Mynydd Bach Trecastell

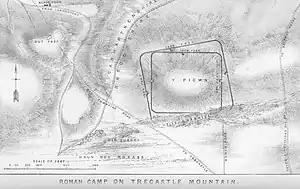
Y Pigwm, Trecastle, Breconshire. Plan of the Roman Marching Camps at Y Pigwm [The Beacon], drawn by William Rees in 1854

Mynydd Bach Trecastell is a hill on the border between the counties of Carmarthenshire and Powys in southwest Wales. It lies within the Black Mountain range of the Brecon Beacons National Park and Fforest Fawr Geopark. Its summit is plateau-like and reaches a height of 412m at OS grid ref SN 827312 at Y Pigwn. The name signifies the 'little hill of castle town'.